Somerset Trained Bands

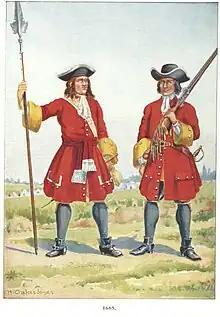
Somerset Militia 1685.

At the Battle of Newburn, roughly 800 raw Somerset musketeers under Lunsford were holding two hurriedly-erected breastworks or 'sconces' on the south side of the River Tyne. Around 300 Scottish cavalry made a probe across the fordable river and were driven off by the concentrated fire of the musketeers. The Scots then began an intense cannonade of the sconces with their superior artillery. Although Lunsford kept his men in their defences for a while, they eventually broke and ran, many throwing away their weapons, and their gunpowder store blew up. The Scottish cannon and cavalry drove back a counter-attack by English cavalry, and they crossed the river. By early evening the whole Royal army was in full retreat to Newcastle and shortly afterwards the King had to concede a settlement with the Scots.